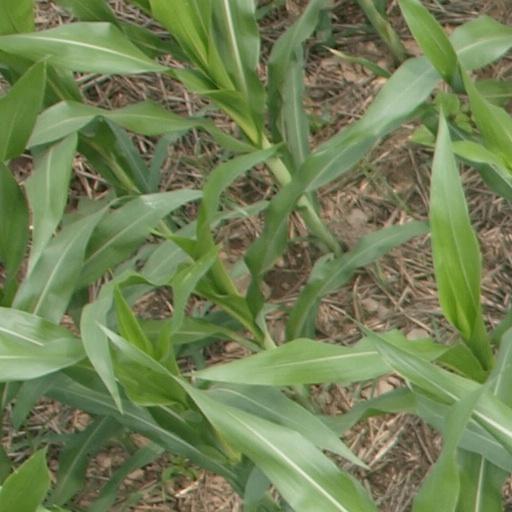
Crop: maize; corn